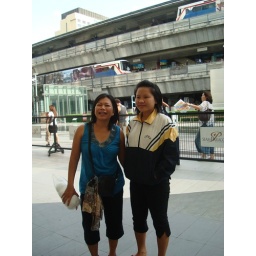
Lang and Oan with sky train in the back